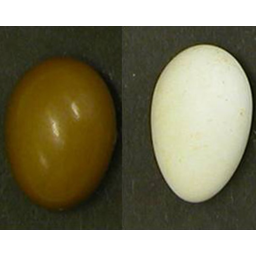
Label: eggshells